Eternam

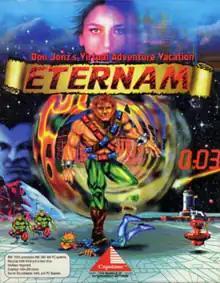
PC cover art

Eternam is a graphical adventure game from Infogrames, released originally in 1992 for MS-DOS. A CD-ROM version with full speech was published in 1993. The game was developed by Hubert Chardot, who is better remembered from his Lovecraft-themed games "Shadow of the Comet" and "Prisoner of Ice". While the game is mainly a two-dimensional adventure game, it contains a three-dimensional subgame, which pays homage to "Drakkhen", a roleplaying game from Infogrames. This game was re-released digitally on GOG.com in mid 2019.